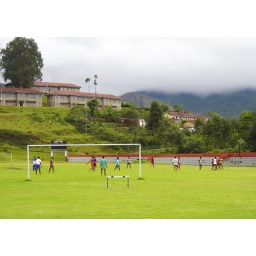
captured our army men playing rugby on a football field in Wellington, near Ooty...they were literally having a ball !!